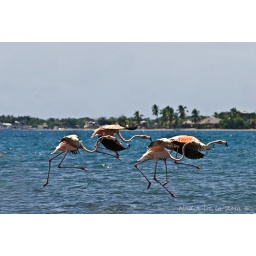
Quien vuela mas rapido/ Walking over ocean water